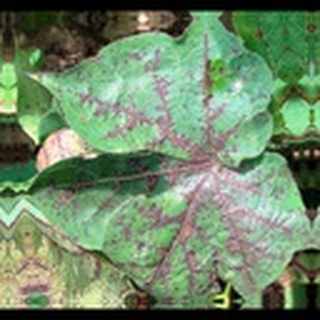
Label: cotton_bacterial_blight